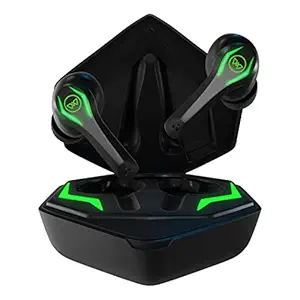
Wings Phantom Pro Earphones Gaming Earbuds with LED Battery Indicator
Category: Computers&Accessories
Price: 1199 (list price: 5499)
Rating: 3.8 (2,043 ratings)
About this product: 50MS LOWER LATENCY : Designed to ensure lag-free immersive gaming audio throughout the match.|40 HR. MEGA PLAYTIME: For pure adrenalin pumping gaming with zero breaks.|LED GAMING LIGHT: For a gaming TWS case that bites hard in battle!|BLUETOOTH 5.3 CONNECTIVITY : For faster seamless pairing.|MEMs MIC WITH NOISE REDUCTION : Be heard always with complete clarity on call and in the game.|IMMERSIVE GAME MODE: Dedicated game mode enhances the gaming experience and takes the immersion a level above!|TYPE C POWER: At your fingertips for hassle-free charging every single time.